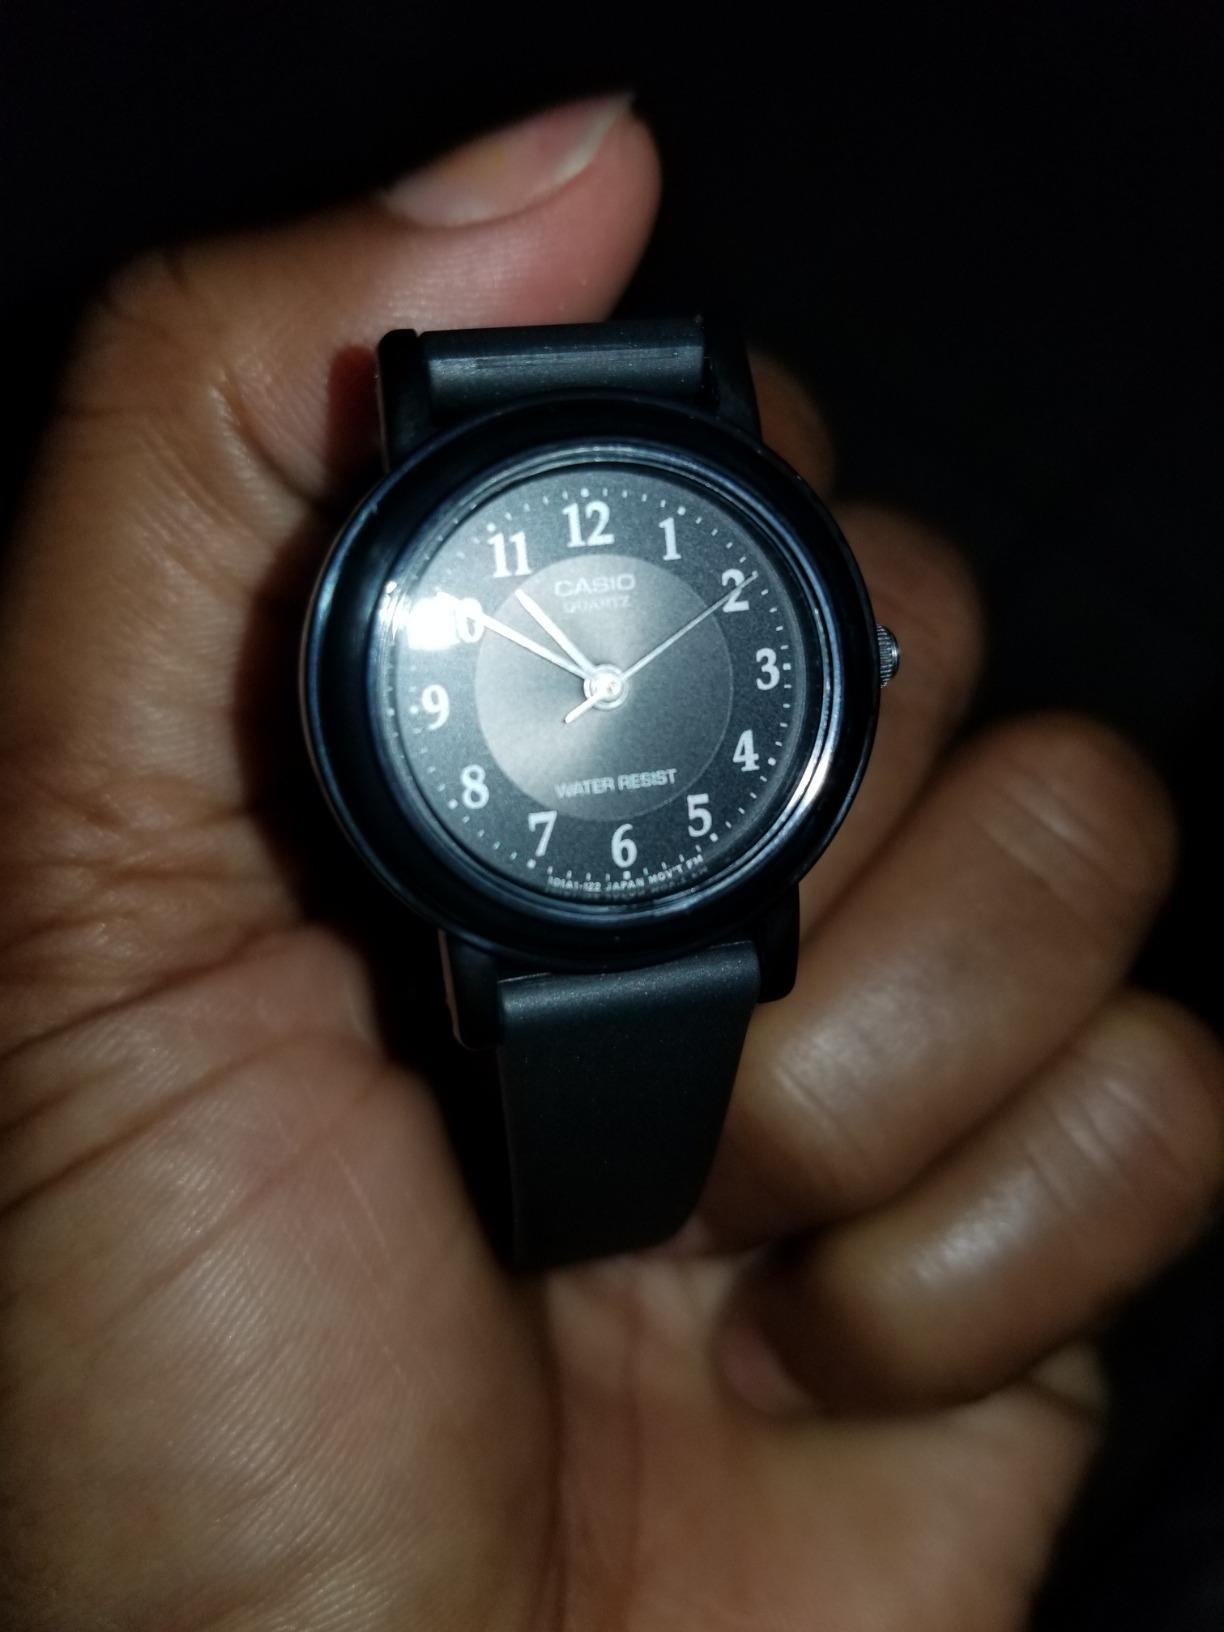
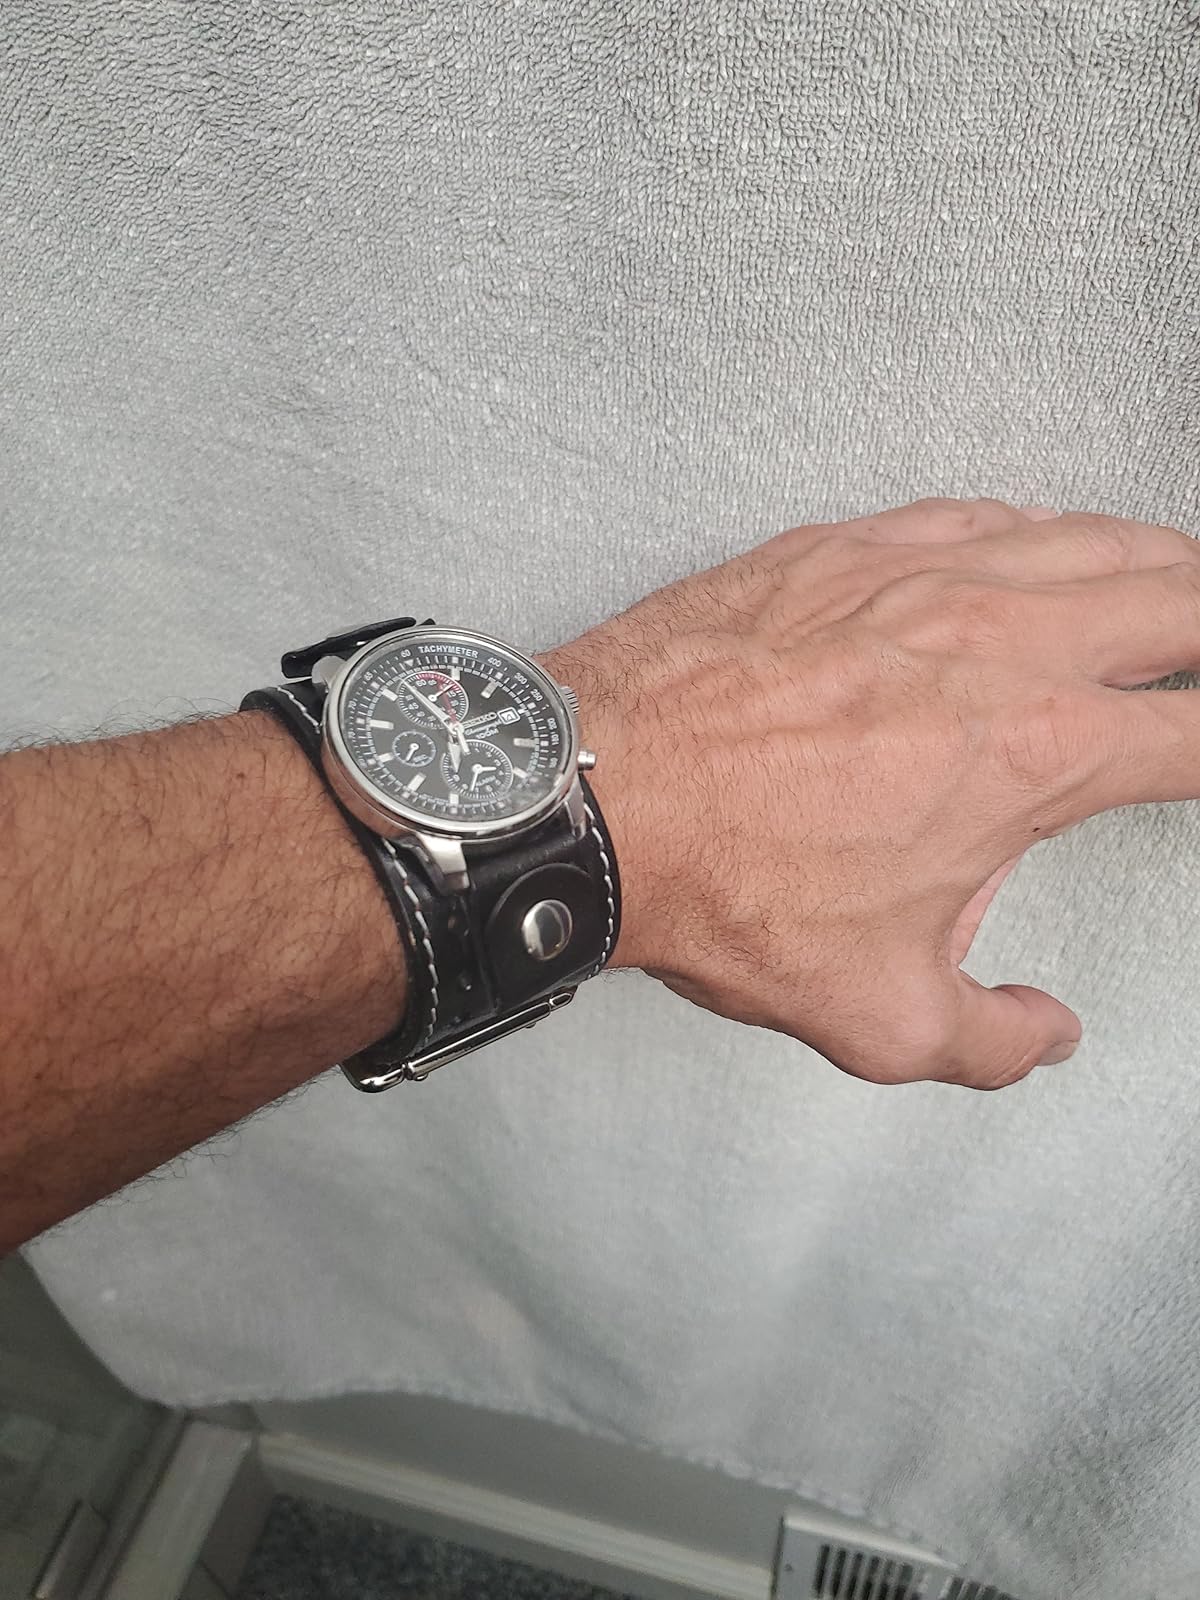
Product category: accessories_watch
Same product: no